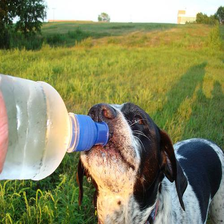
Species: dog
Breed: german shorthaired